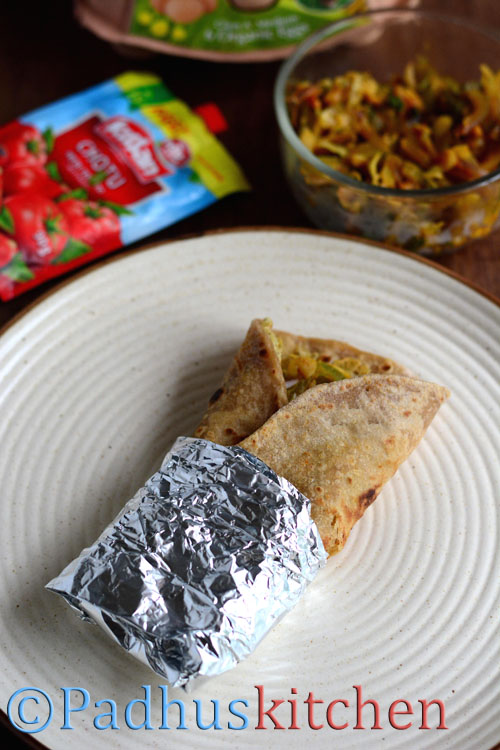
Dish: kaathi_rolls